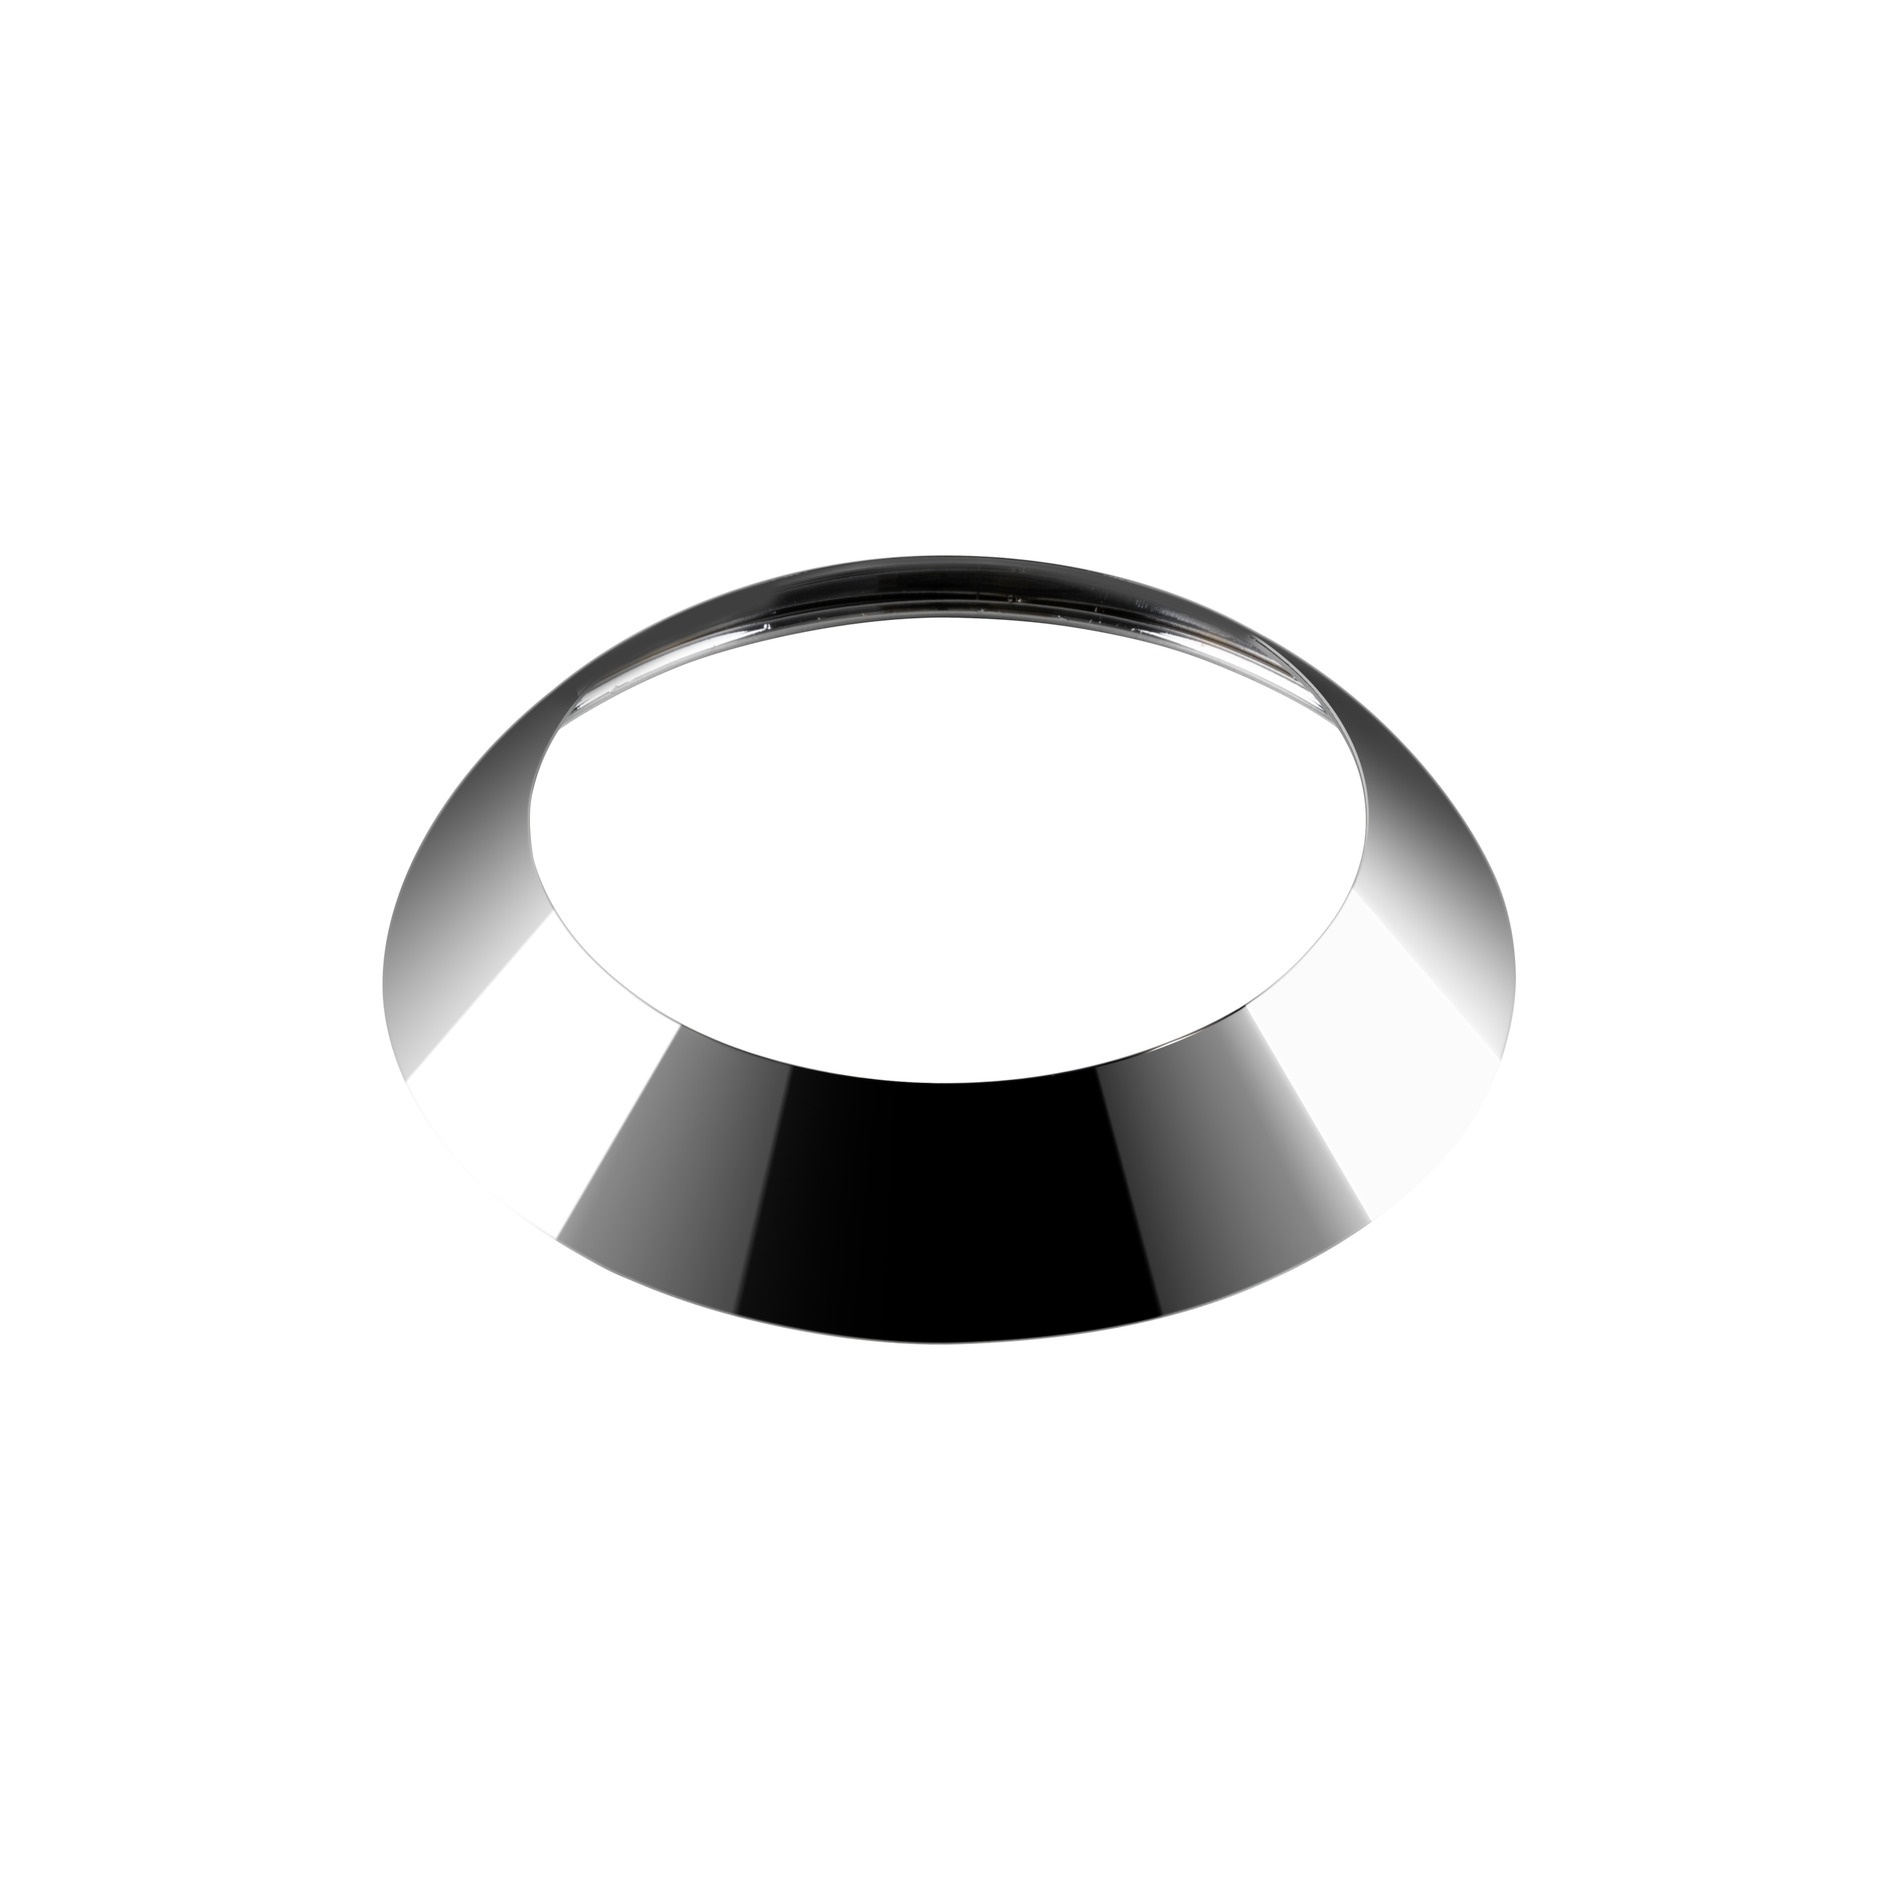
LIGHT EYE 150, decorative ring, polished chrome
A special highlight of the LIGHT EYE luminaires are the interchangeable decorative rings, which are available in various trendy colours. With the matching diameters, they give every LIGHT EYE luminaire an individual and modern look.
Brand: SLV
Category: Home & Garden > Lighting Accessories